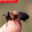
Label: bee